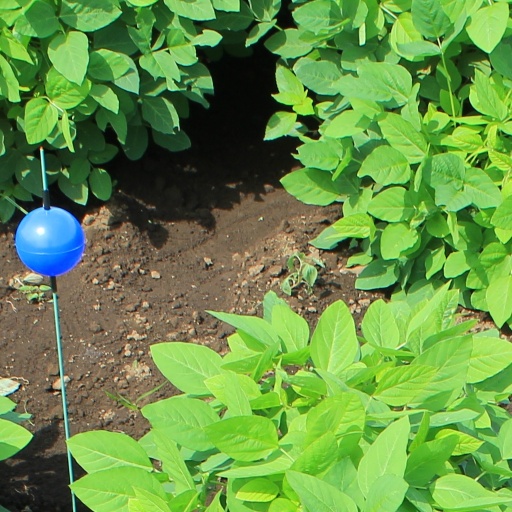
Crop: soybean